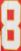
Number: 8